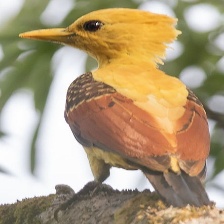
Species: CREAM COLORED WOODPECKER
Scientific name: CELEUS FLAVUS